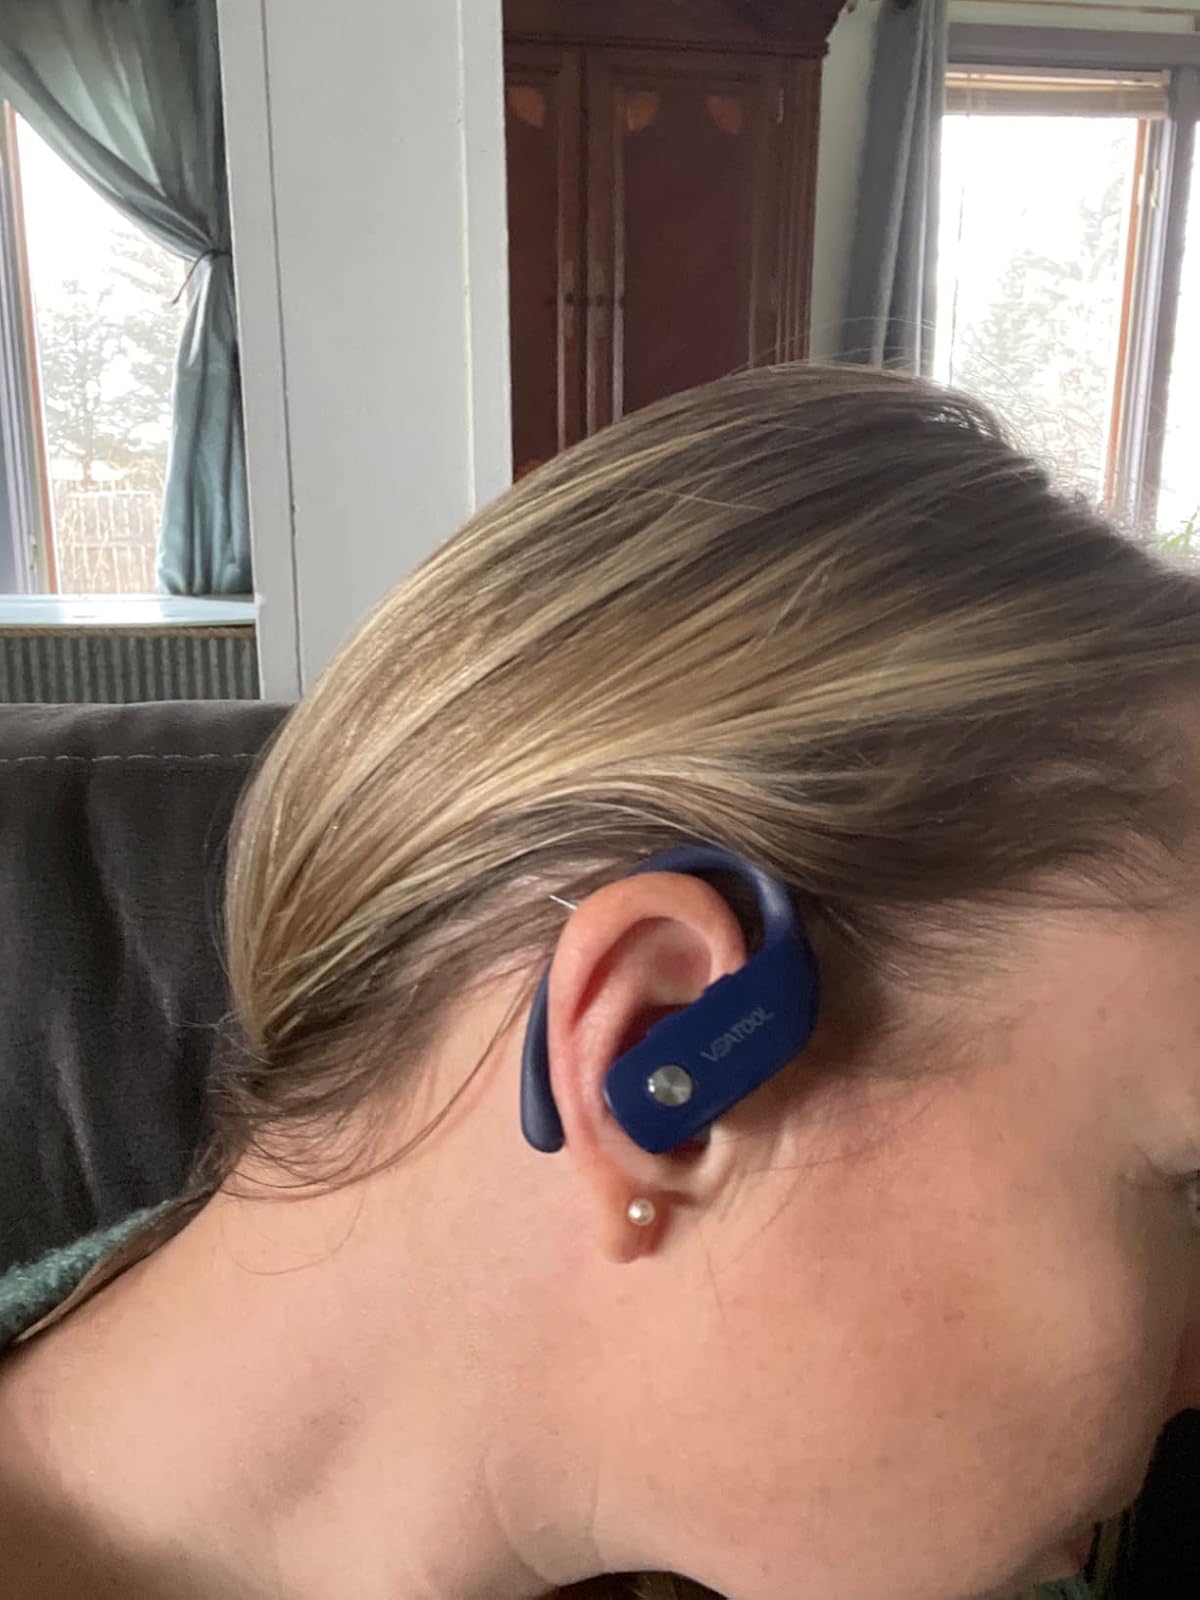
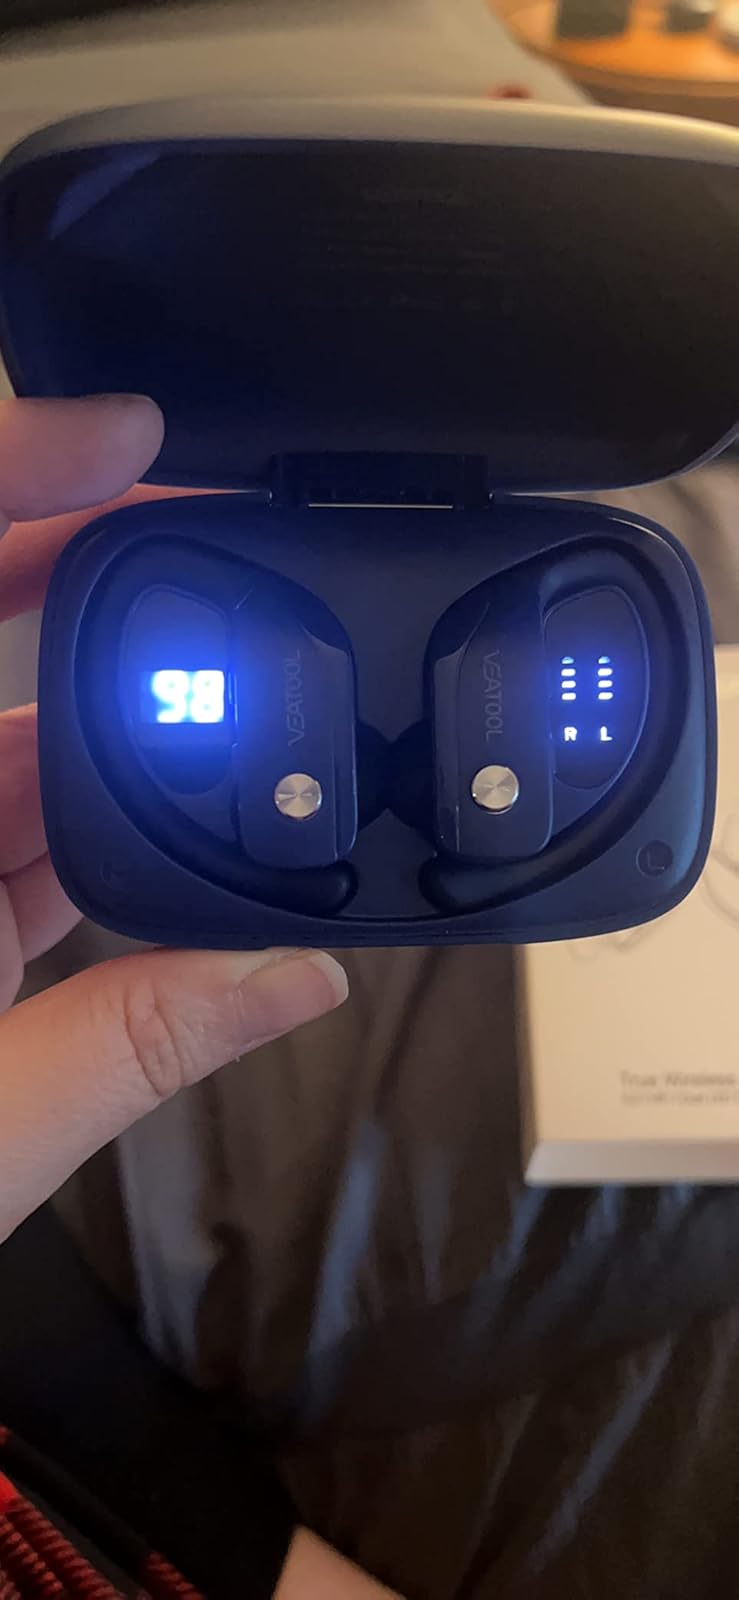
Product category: earbuds
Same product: yes